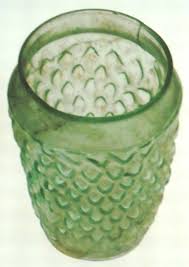
Waste category: glass